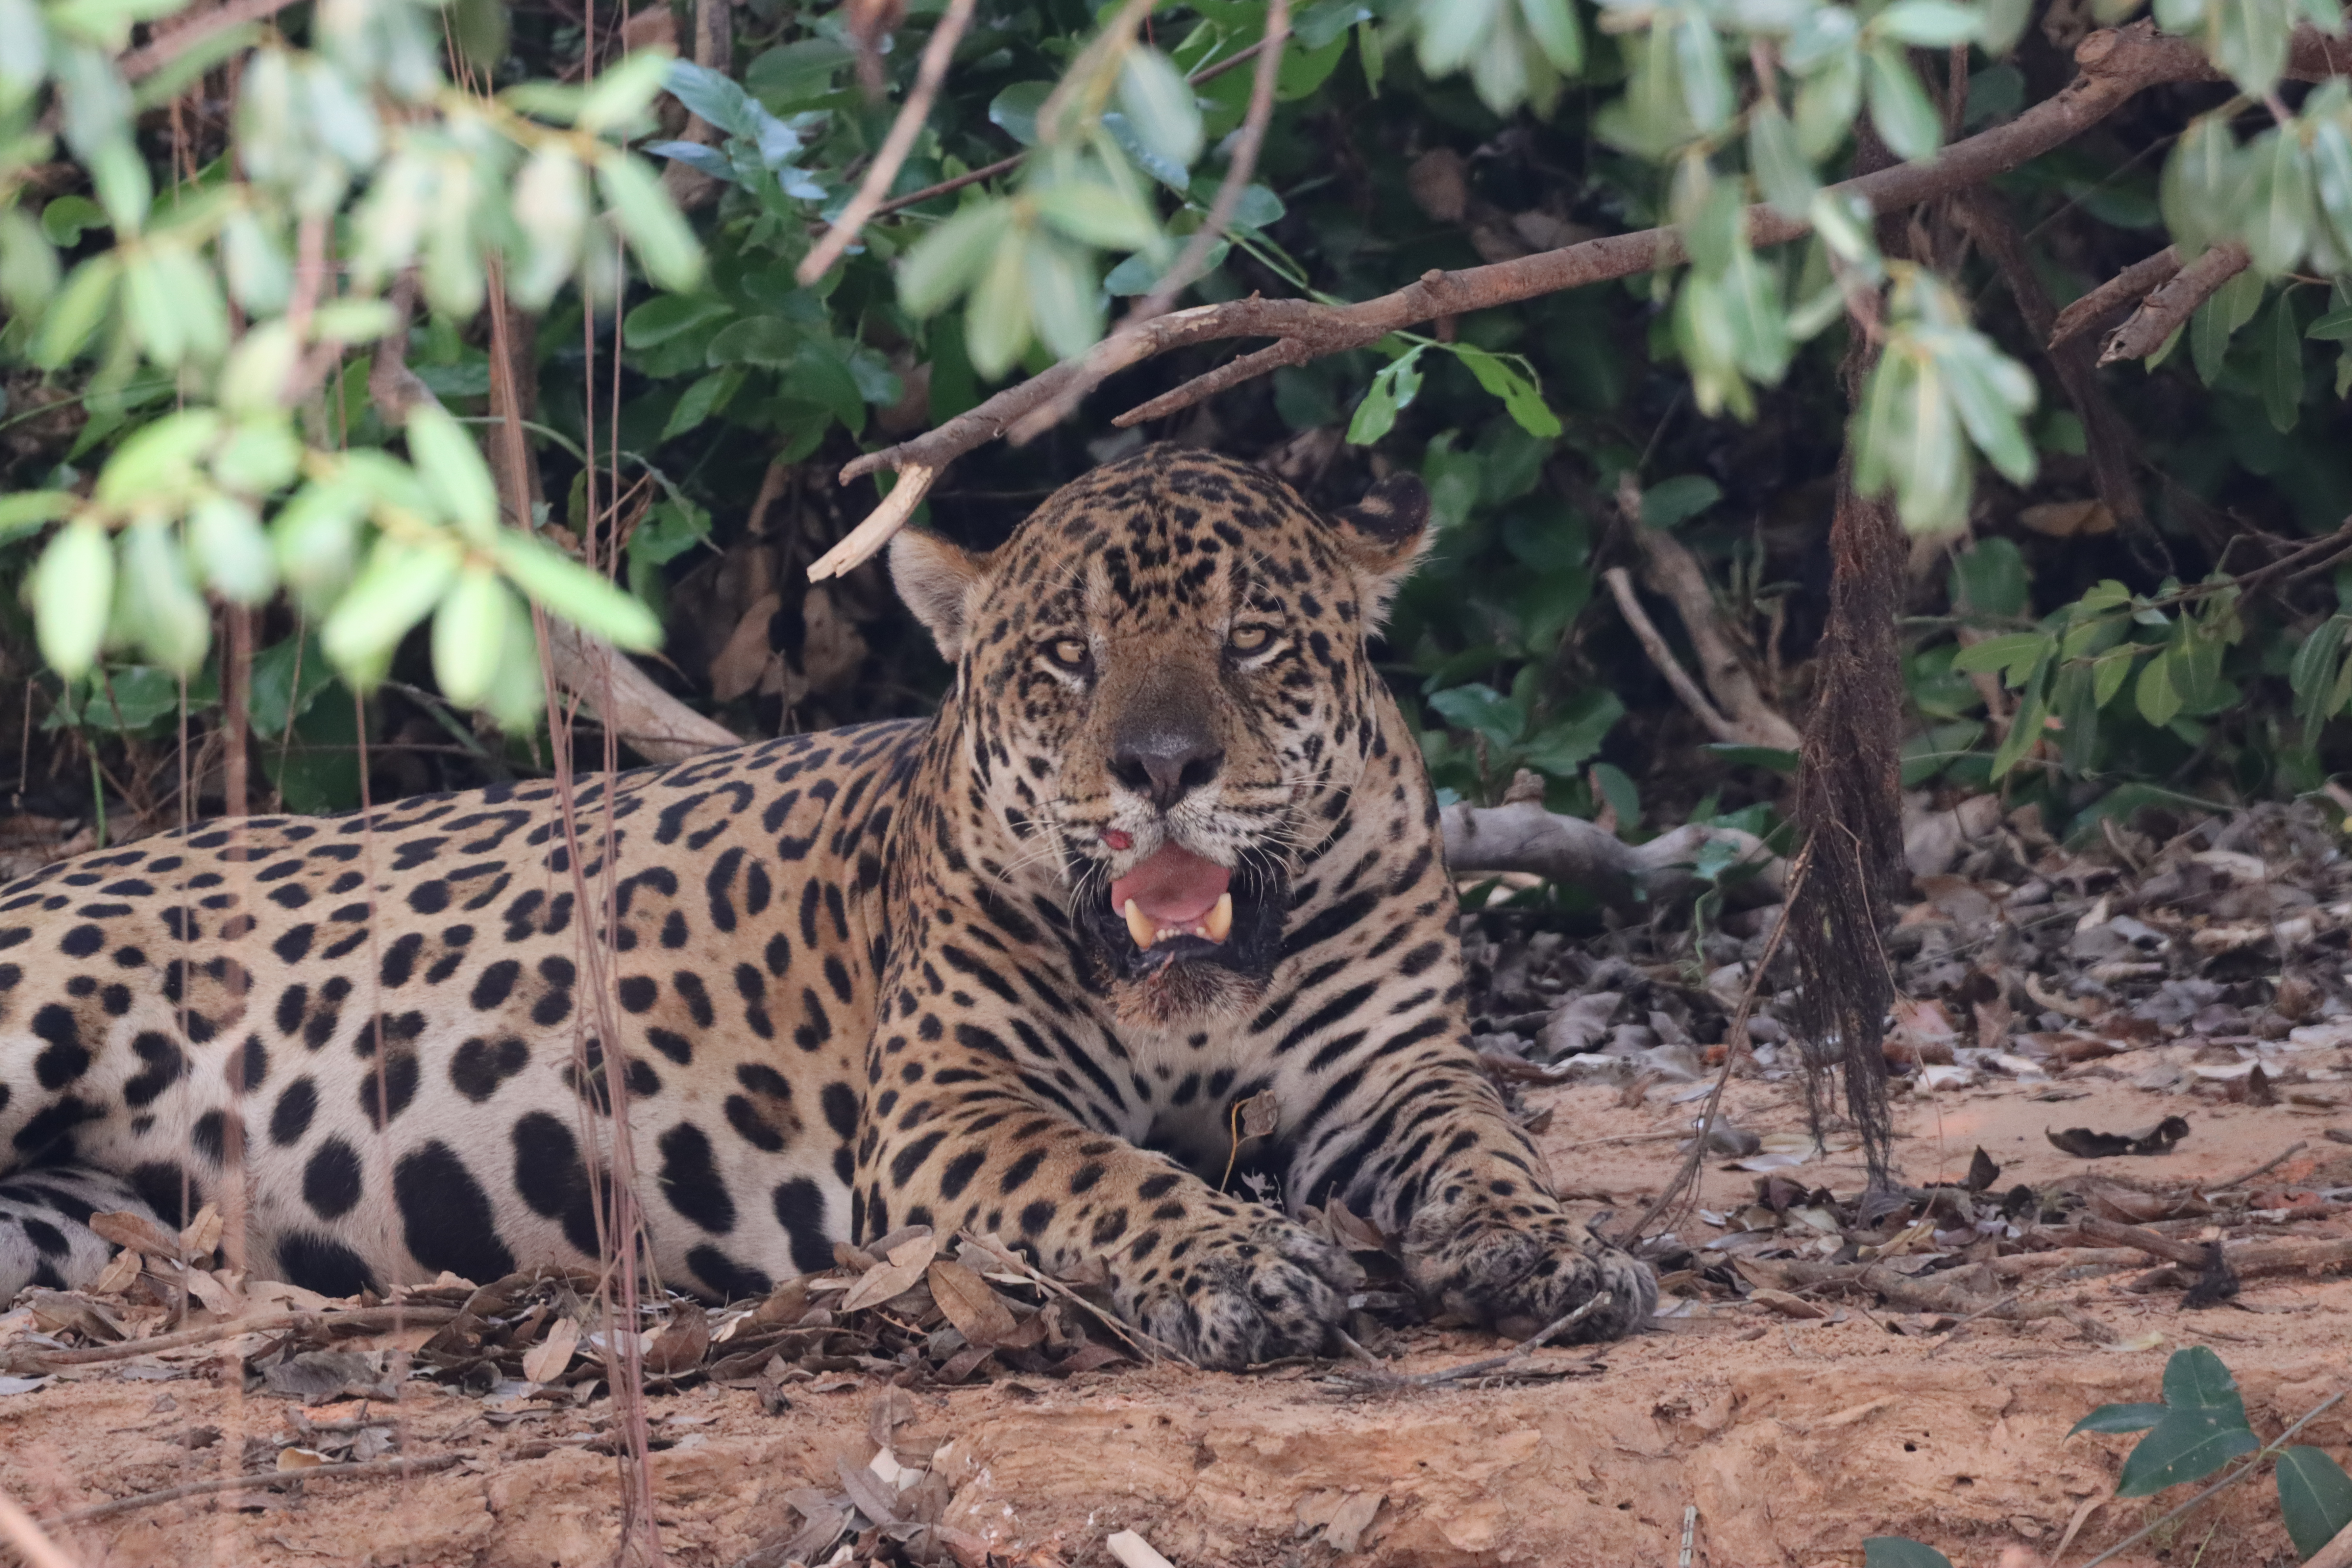
Jaguar: Tomas